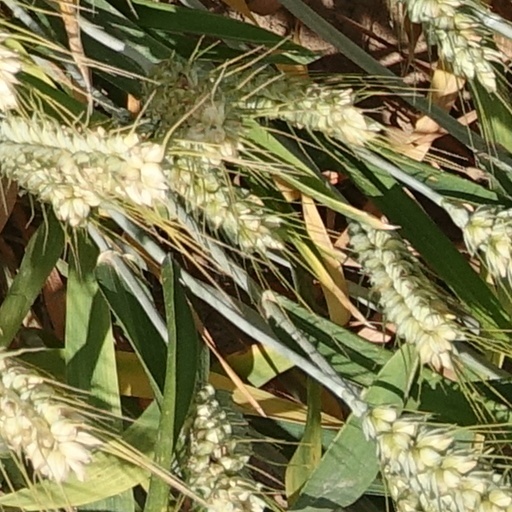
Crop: wheat